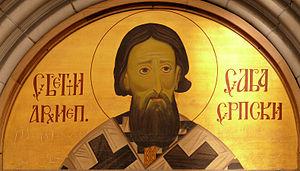
Paris - Eglise Saint-Sava - Tympan